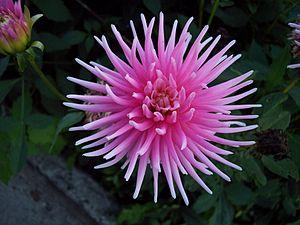
Dahlia rose
Le genre Dahlia regroupe des plantes tubéreuses de la famille des Astéracées.